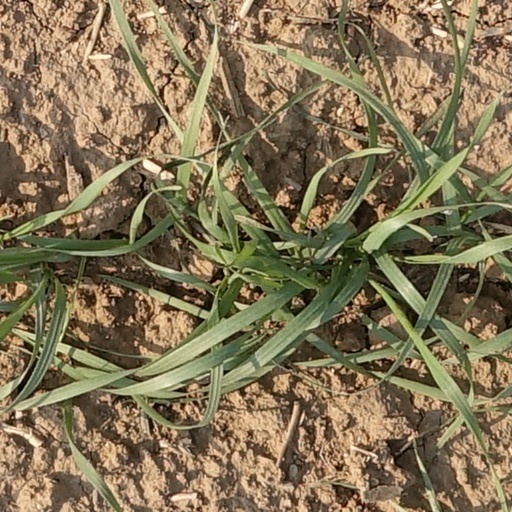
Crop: wheat